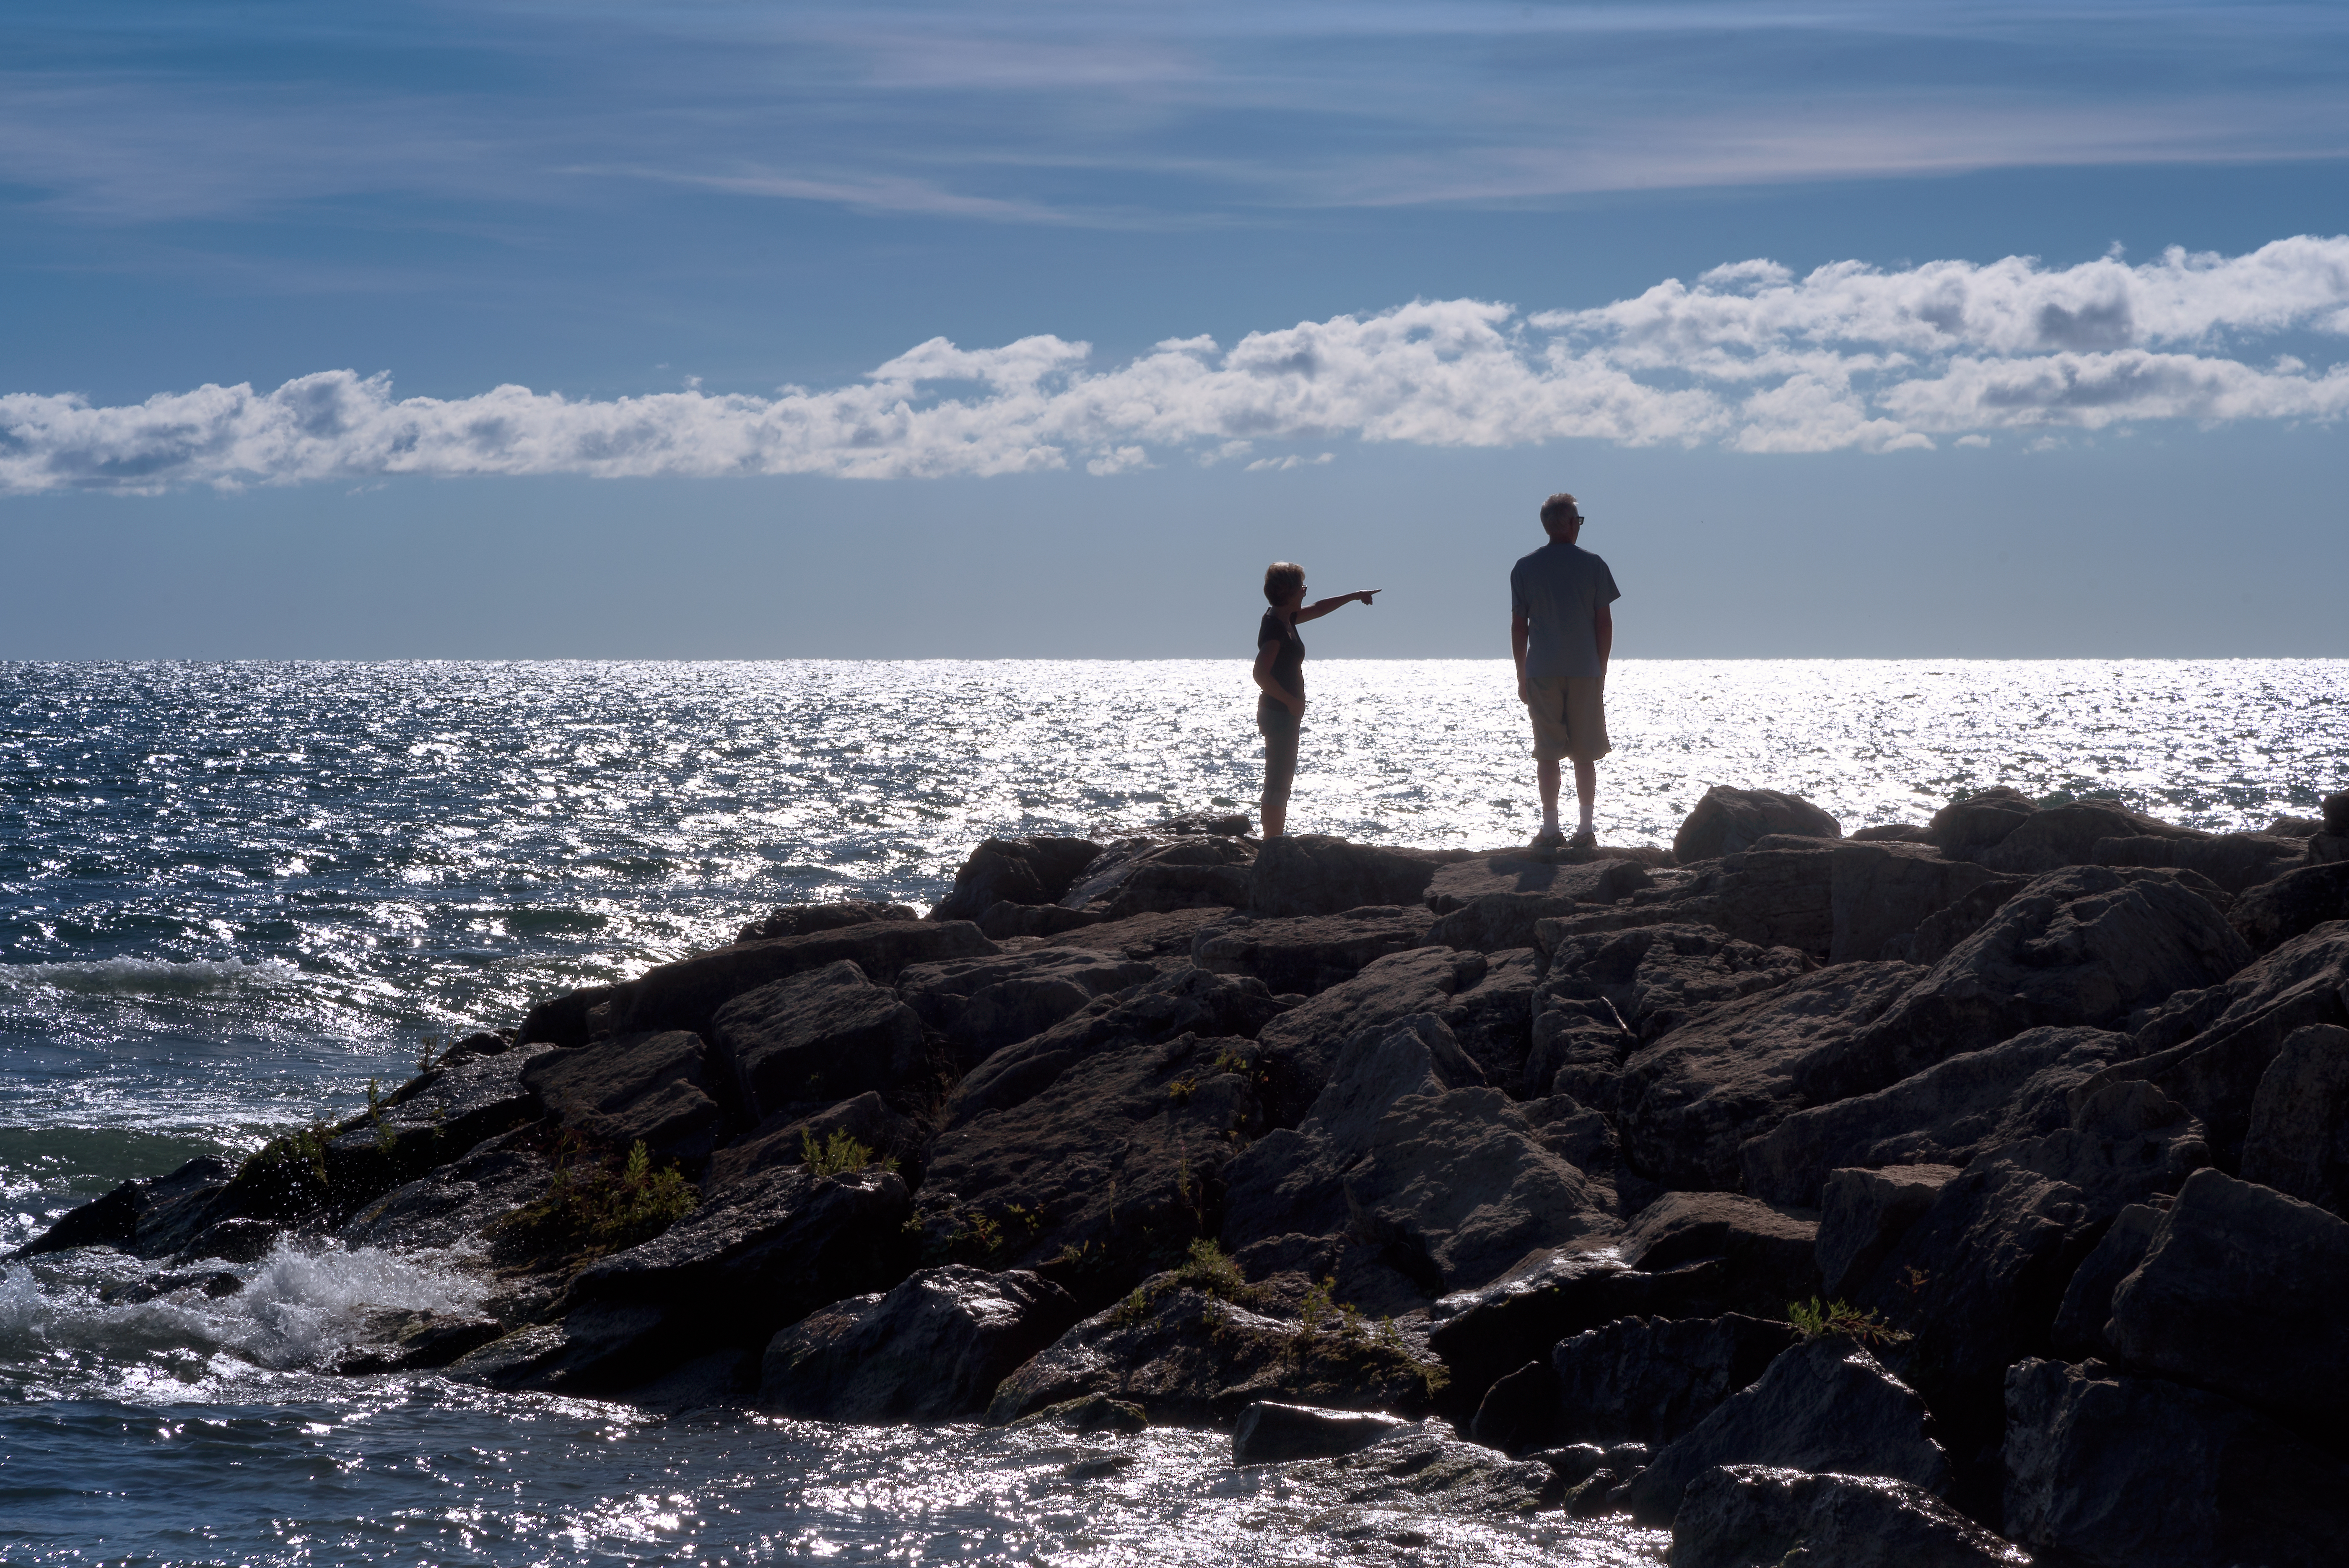
beach, sea, coast, water, rock, ocean, horizon, shore, wave, lake, cliff, cove, tower, park, bay, nikon, terrain, body of water, rocks, publicdomain, jack, d750, ontario, darling, cape, wind wave